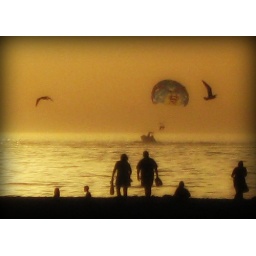
From Sharkey's beach bar in Venice, FL.